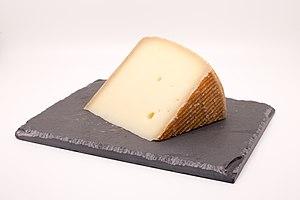
Fromage Zacharie Cloutier de la Fromagerie Nouvelle France (Estrie).
La Sélection Caseus est le concours des fromages fins du Québec. Le ministère de l’Agriculture, des Pêcheries et de l’Alimentation du Québec agit à titre de coordonnateur de ce concours accompagné par de nombreux acteurs du milieu. L'objectif de ce concours, initié dans les années 1990, est de valoriser le savoir-faire des fromagers du Québec. On parle parfois des Prix Caseus.